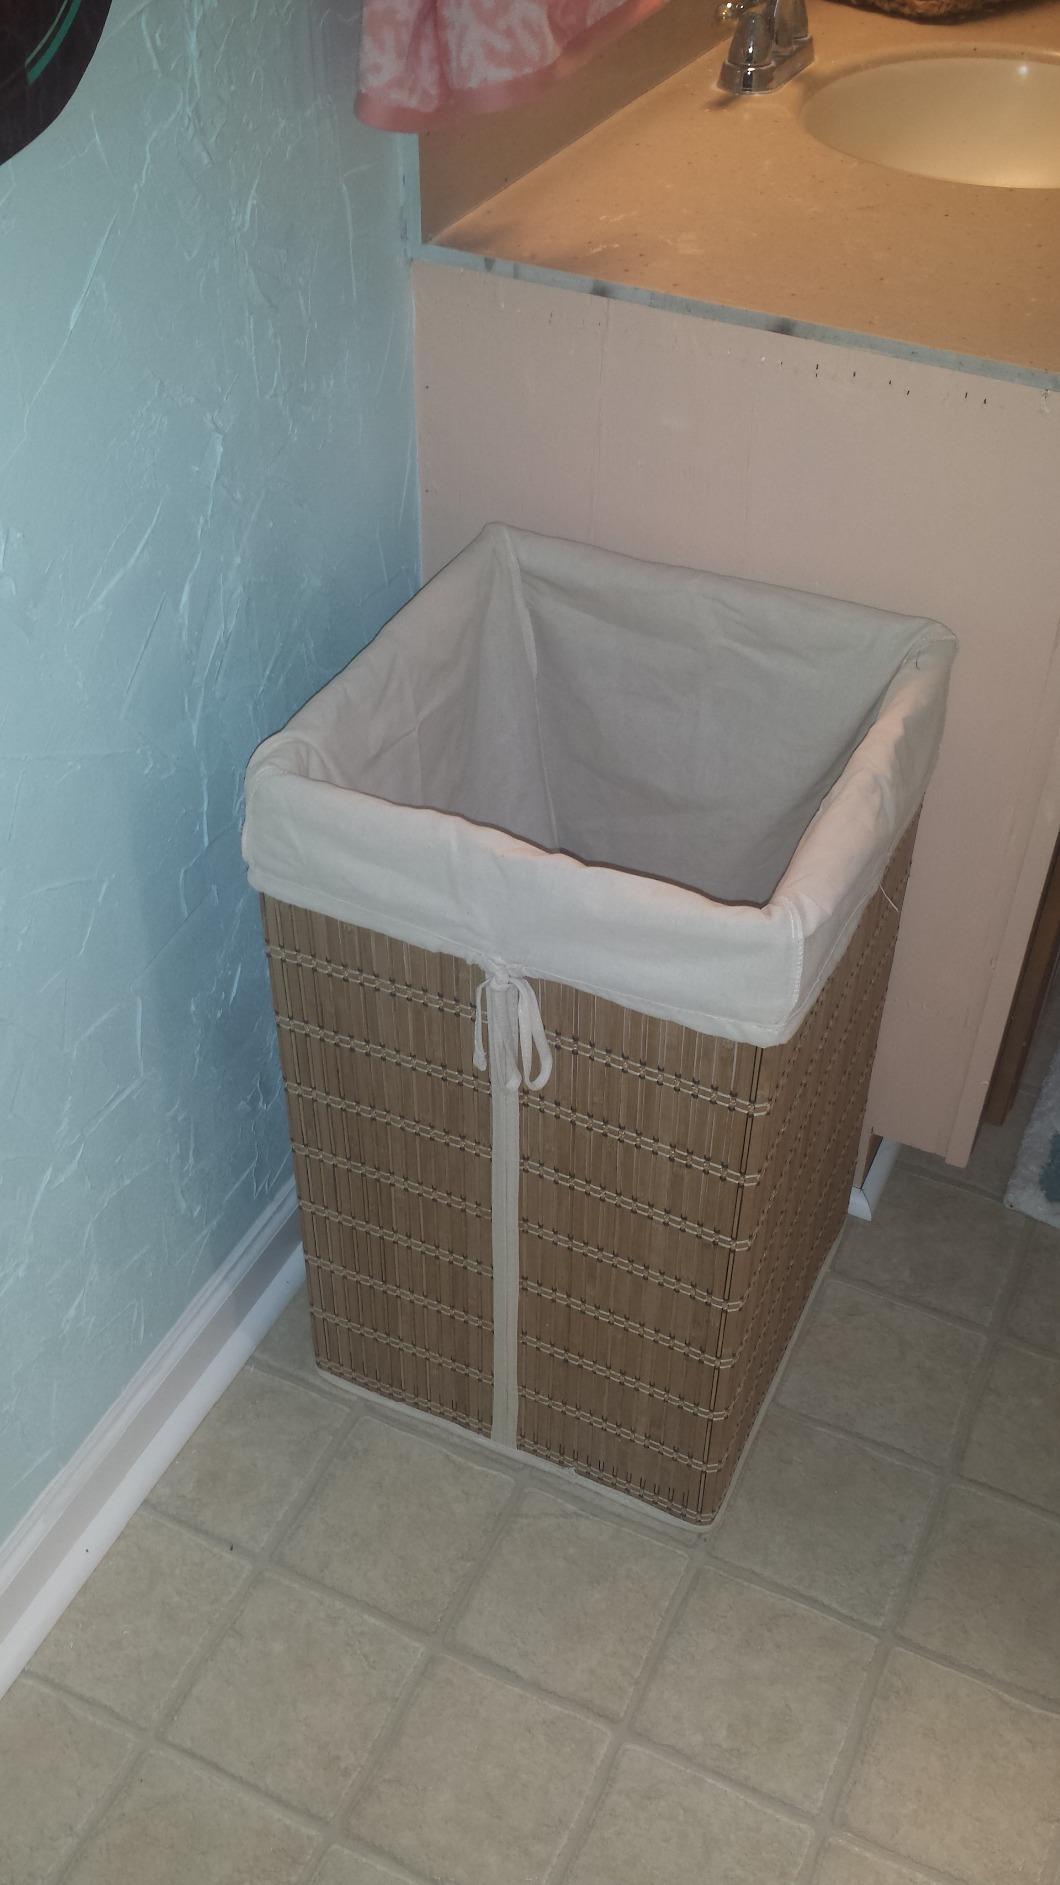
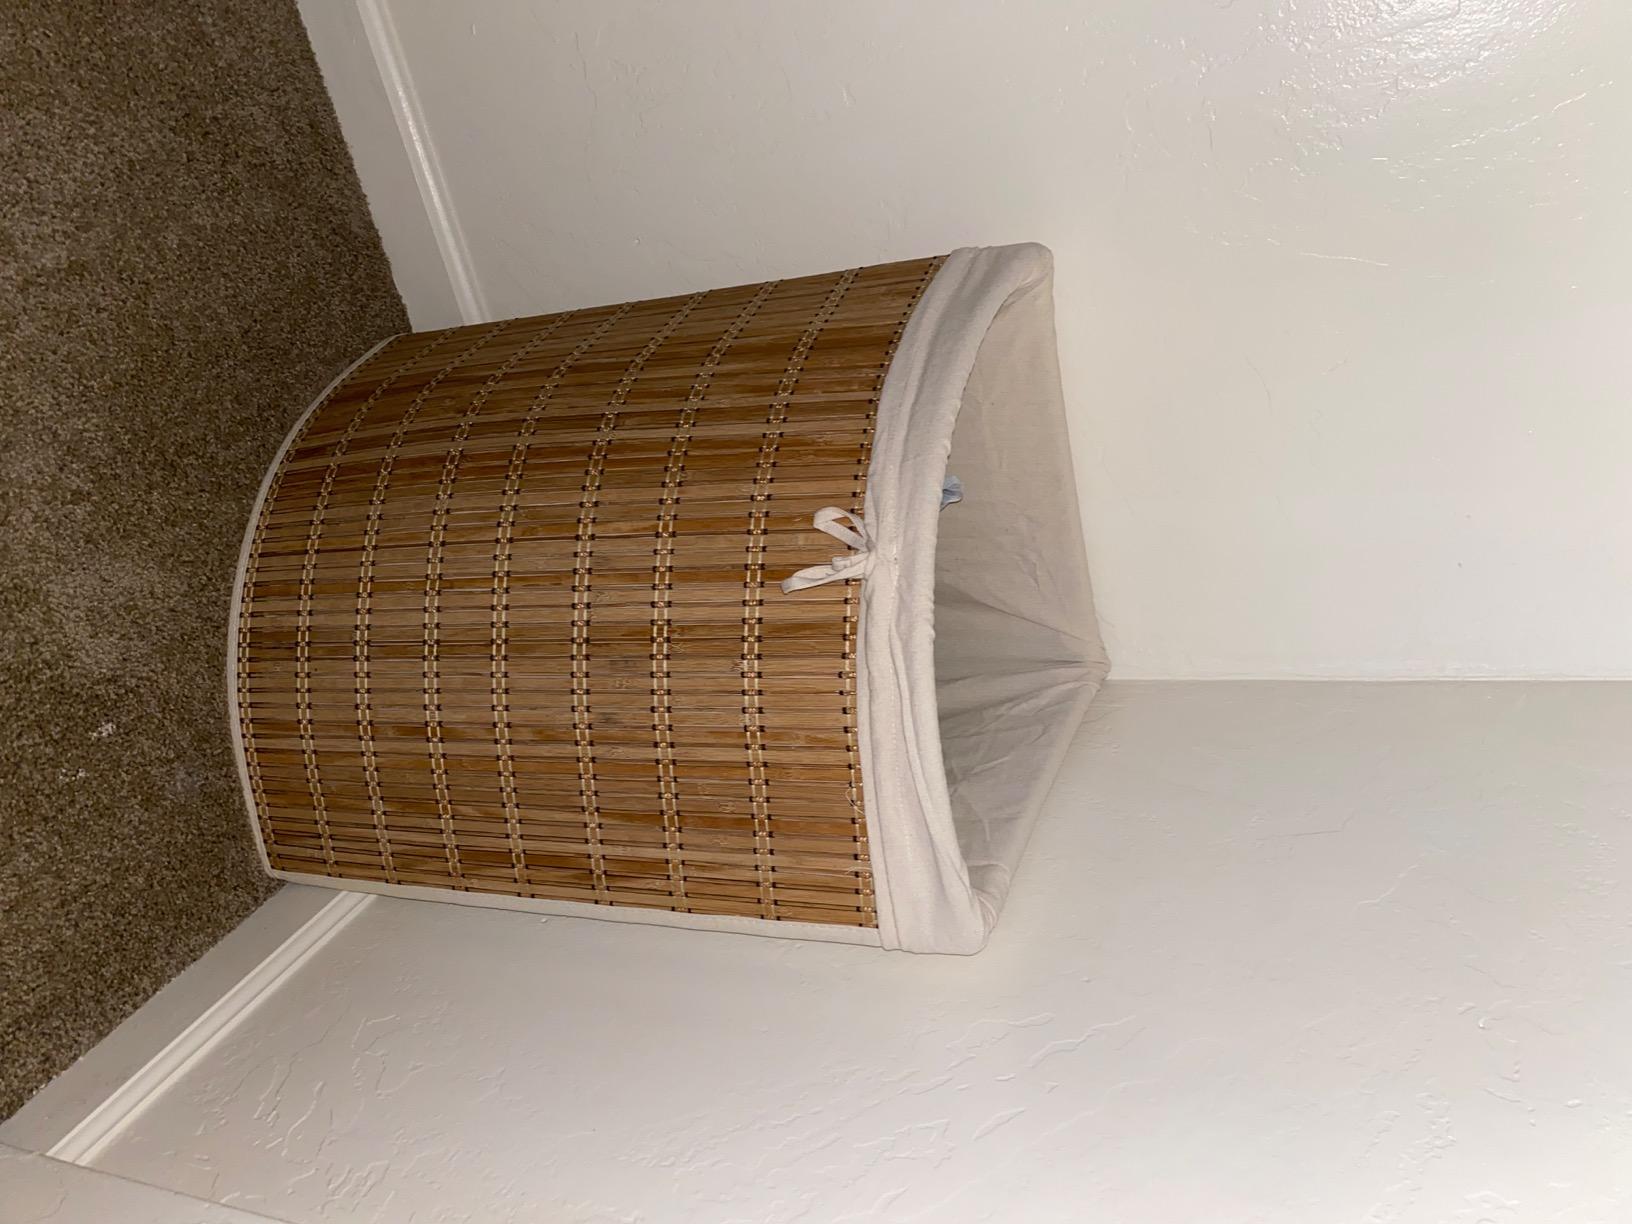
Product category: items_hamper
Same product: no